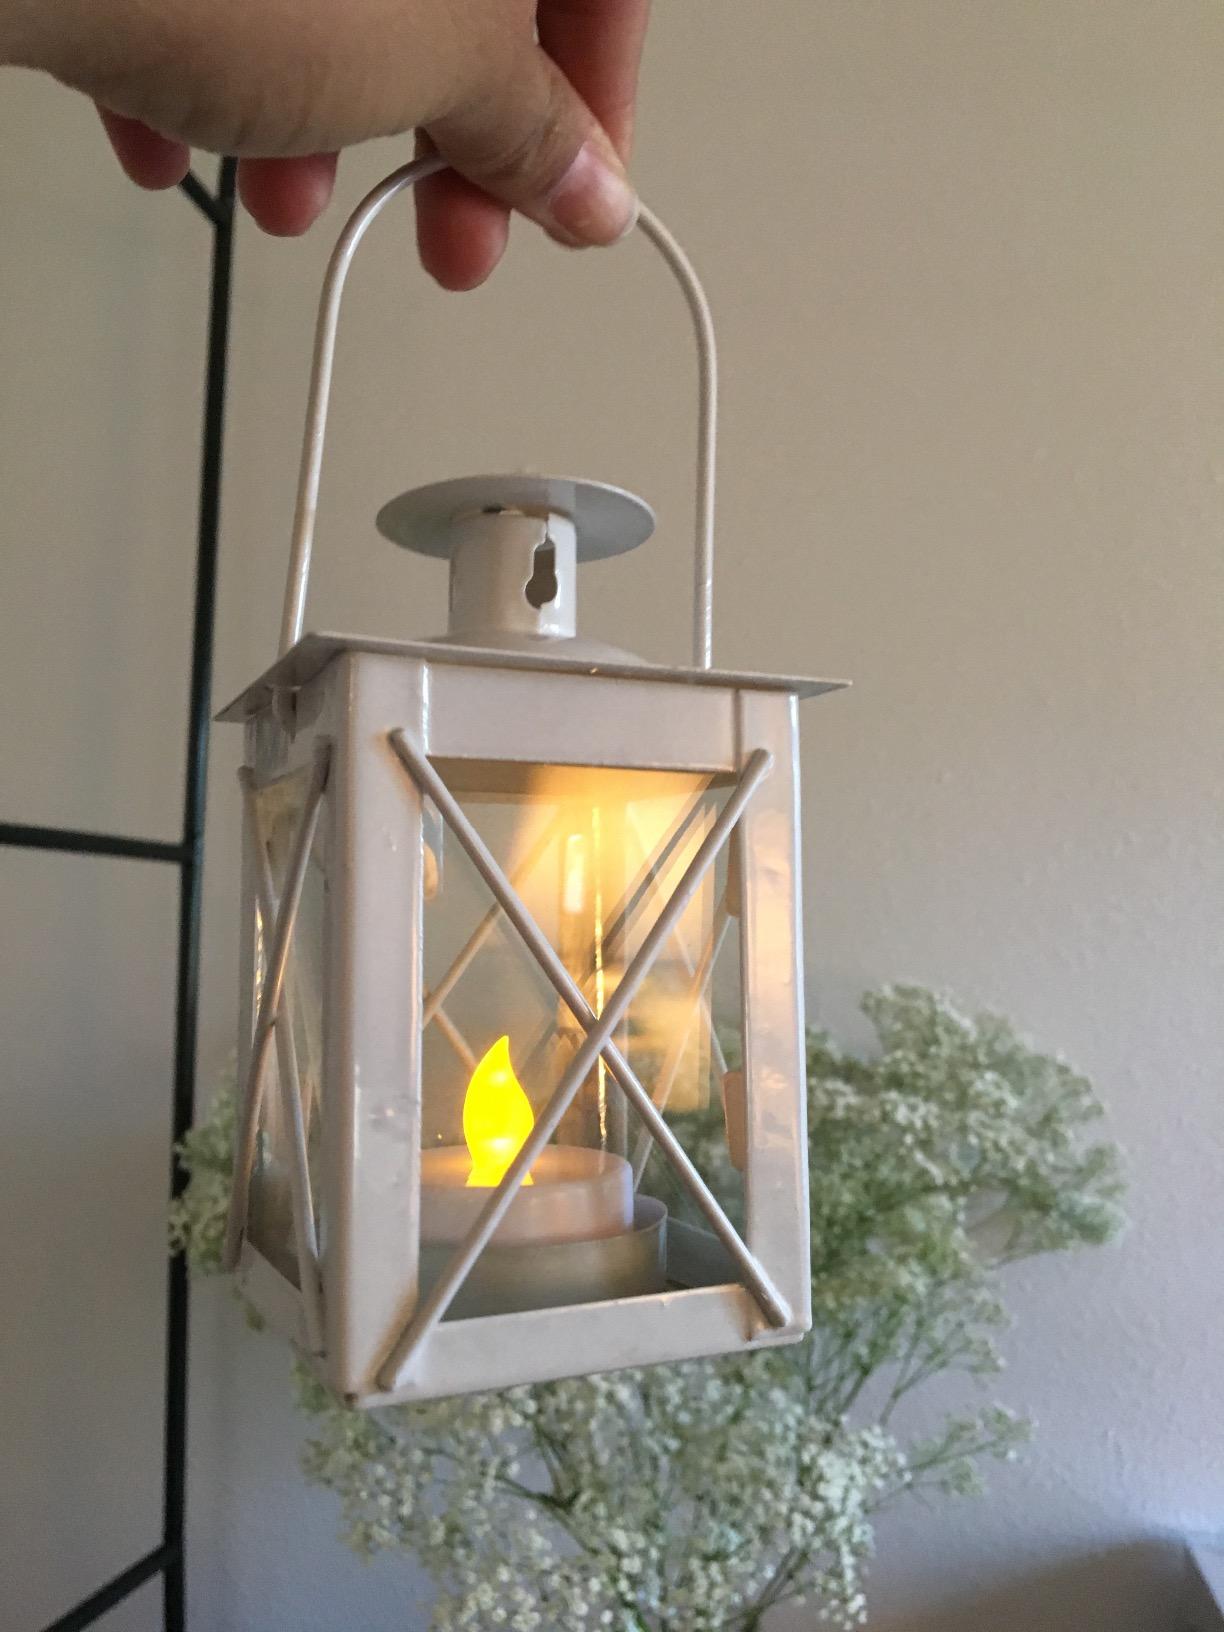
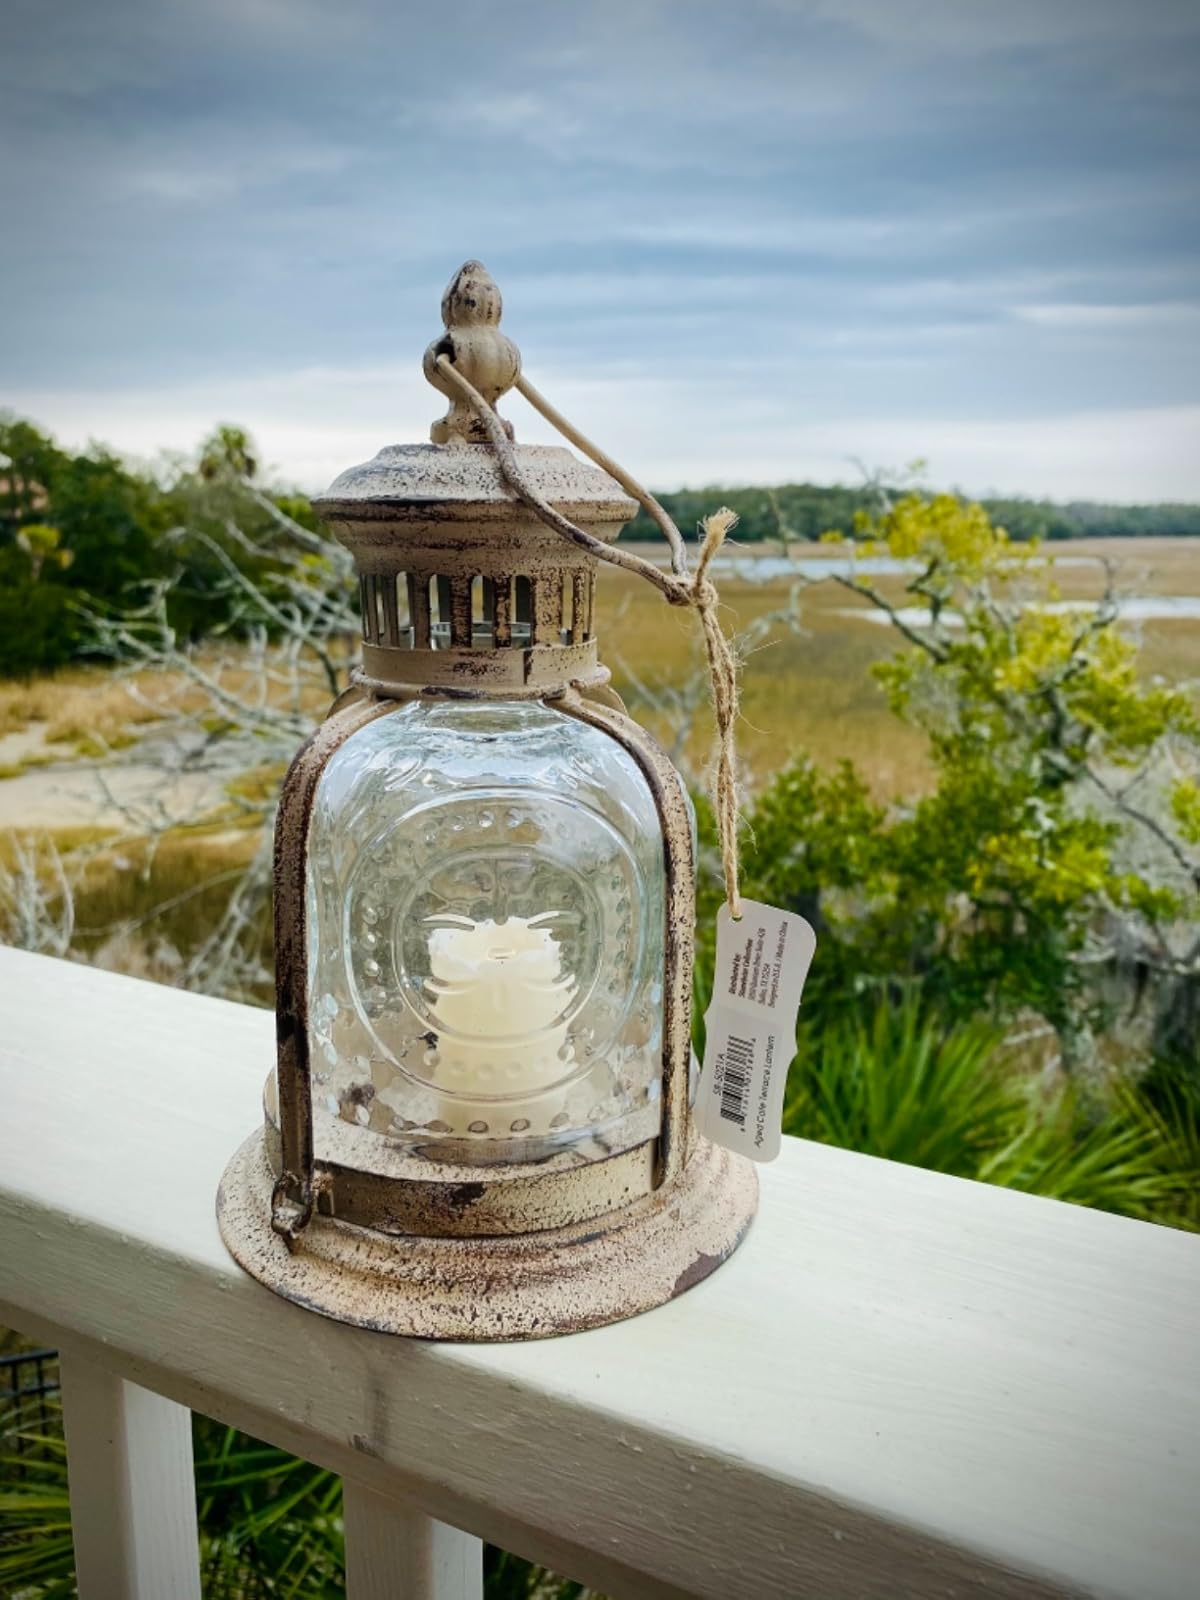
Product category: lantern
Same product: no